Franz Kafka

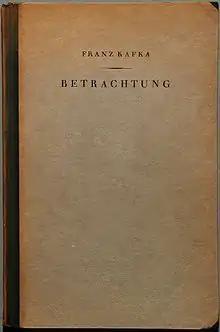
A simple book cover displays the name of the book and the author

All of Kafka's published works were written in German. What little was published during his lifetime attracted scant public attention.